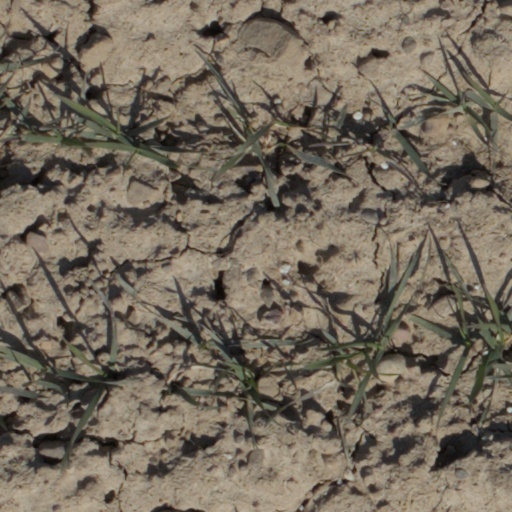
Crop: wheat